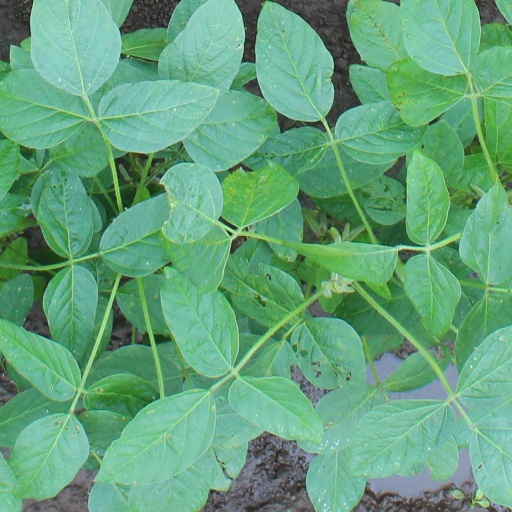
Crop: soybean